The Remaining

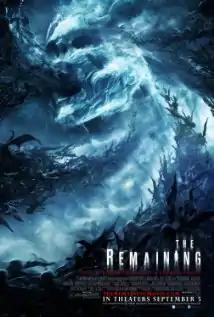
Theatrical release poster

The Remaining is a 2014 American apocalyptic horror film directed by Casey La Scala, who co-wrote the script with Chris Dowling. The film had a limited theatrical release on September 5, 2014 and was the final film to be destributed by Triumph Films before the company went dormant. The film centers upon a group of friends that are forced to examine their lives after the Apocalypse strikes.